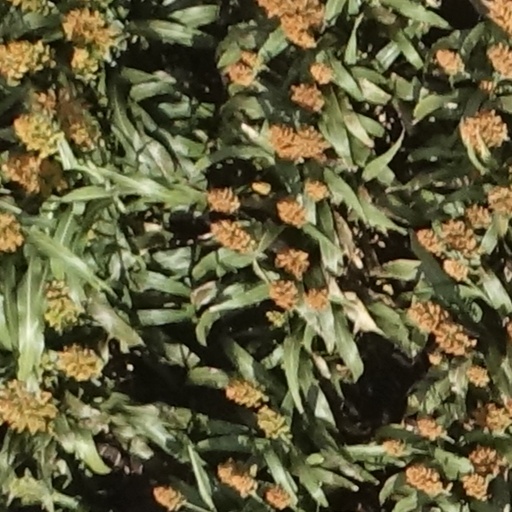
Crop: sorghum